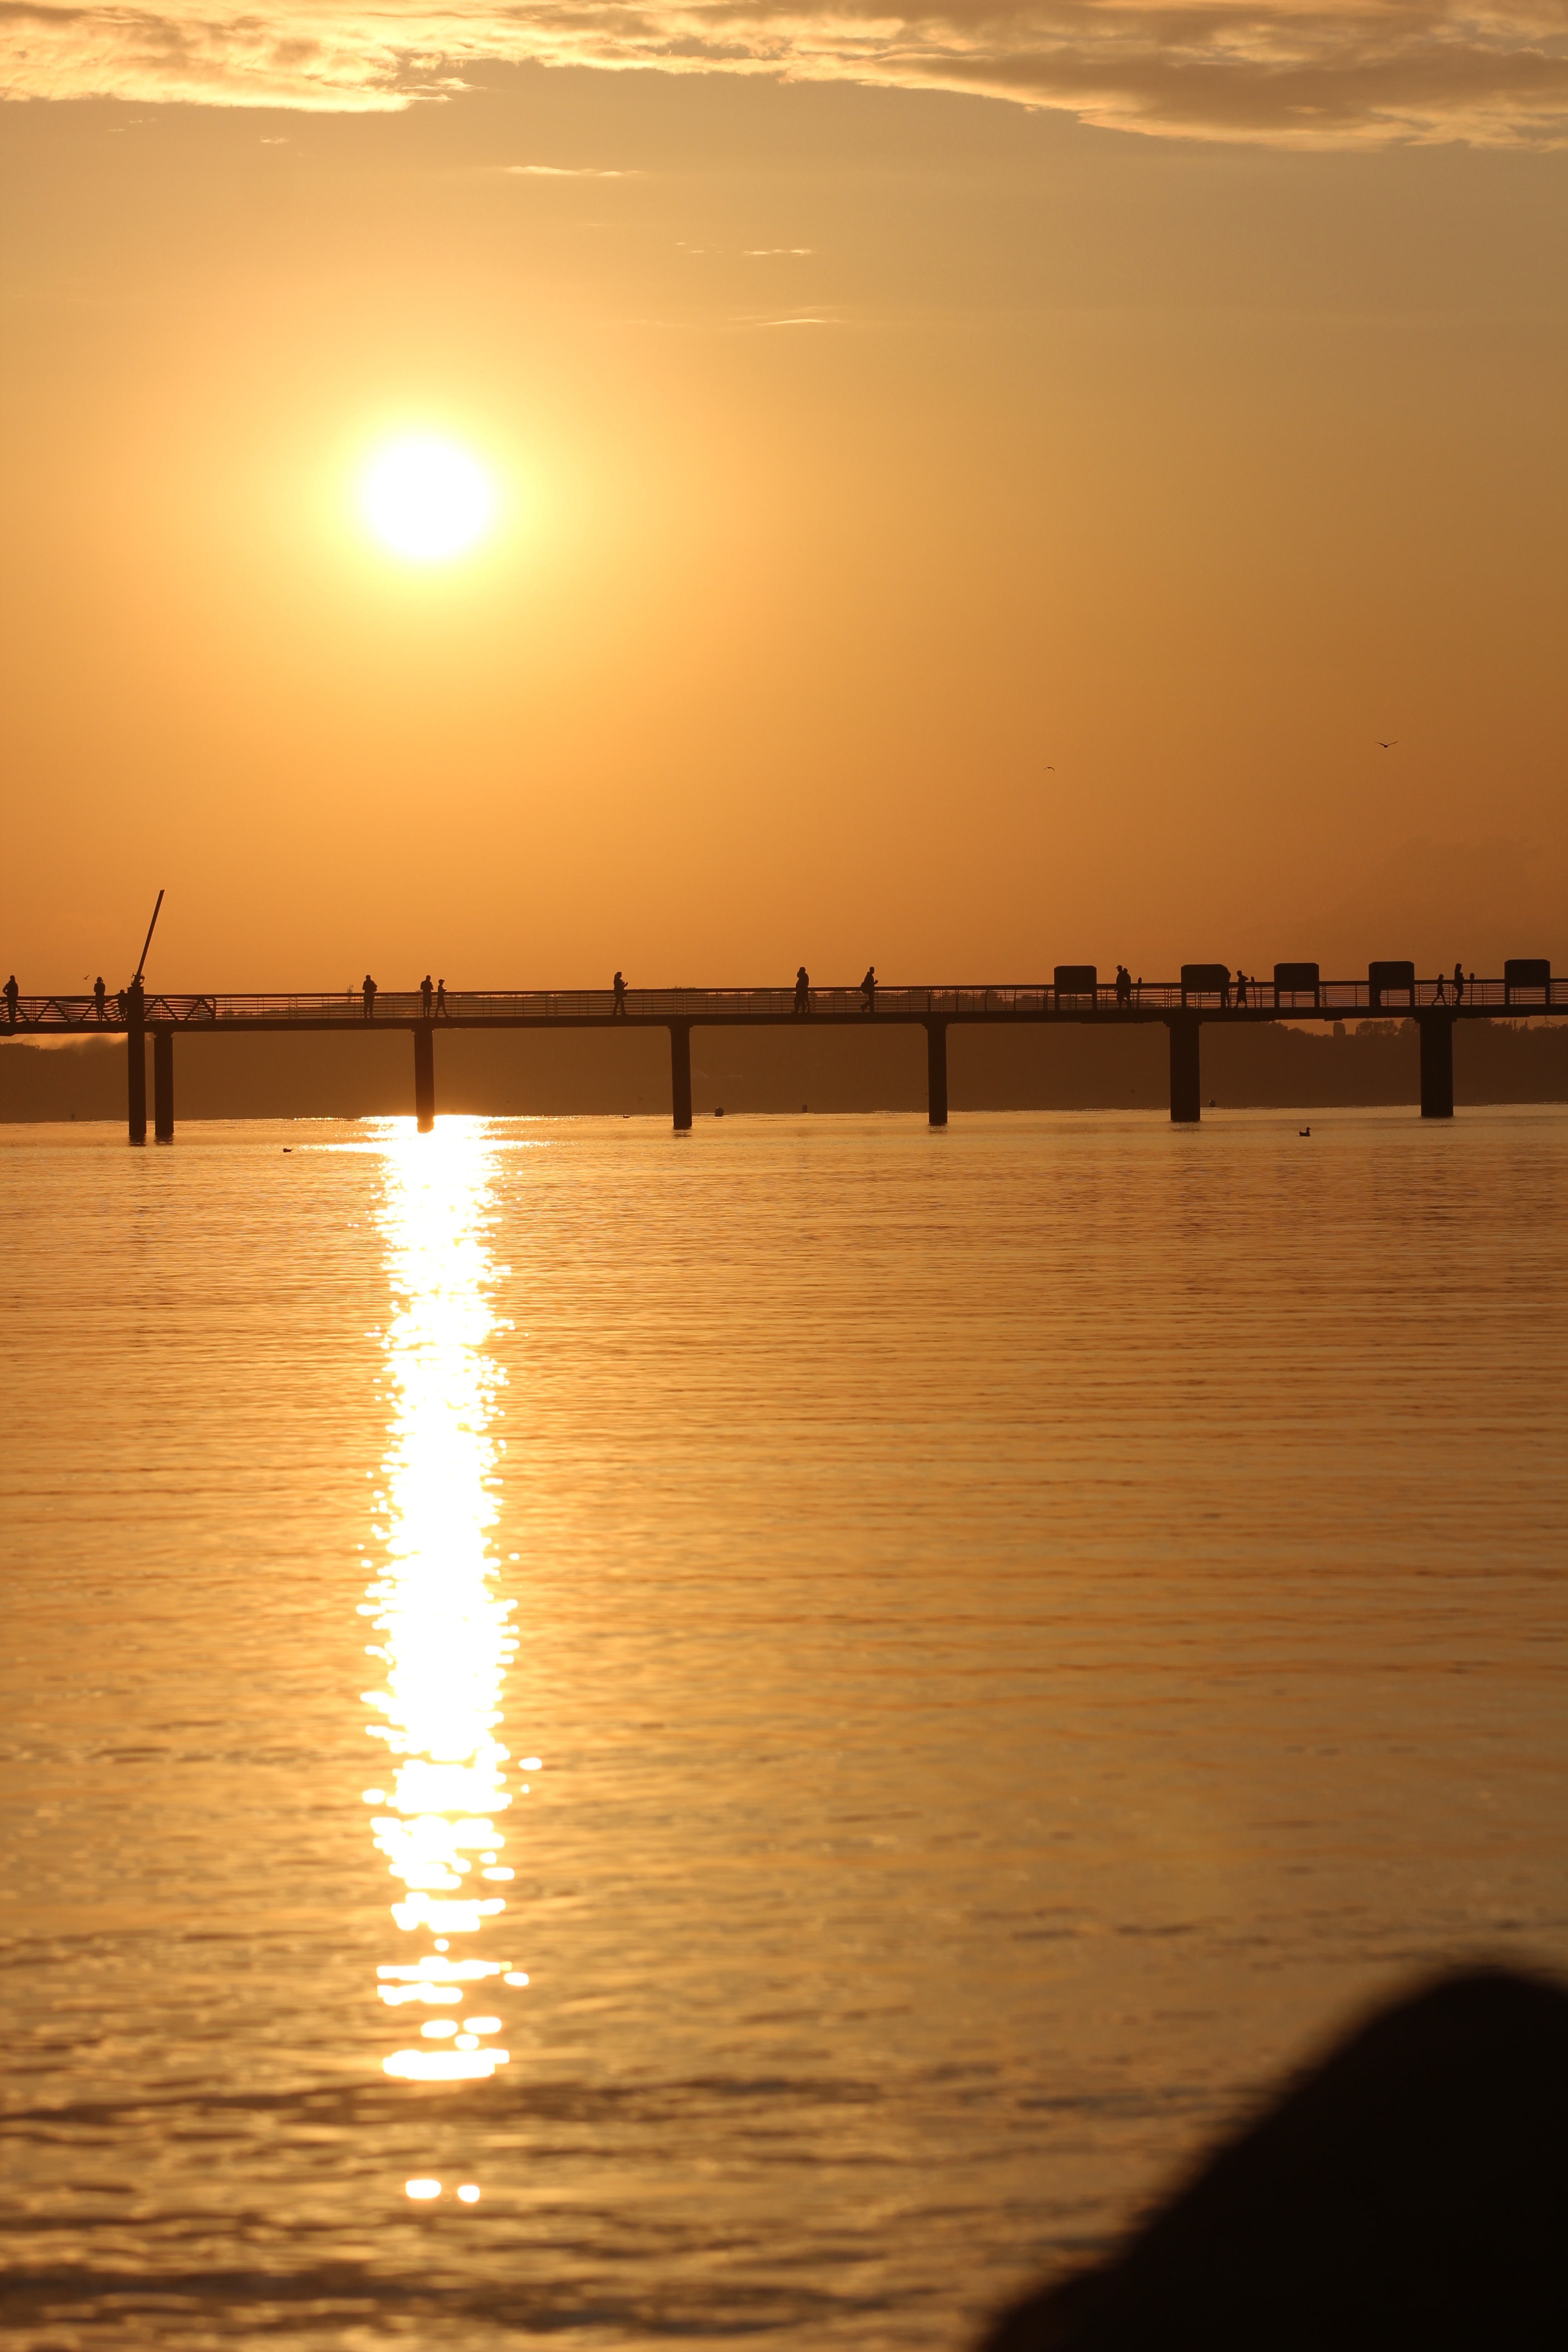
beach, sea, ocean, horizon, sky, sun, sunrise, sunset, sunlight, morning, wave, dawn, dusk, evening, reflection, holiday, baltic sea, afterglow